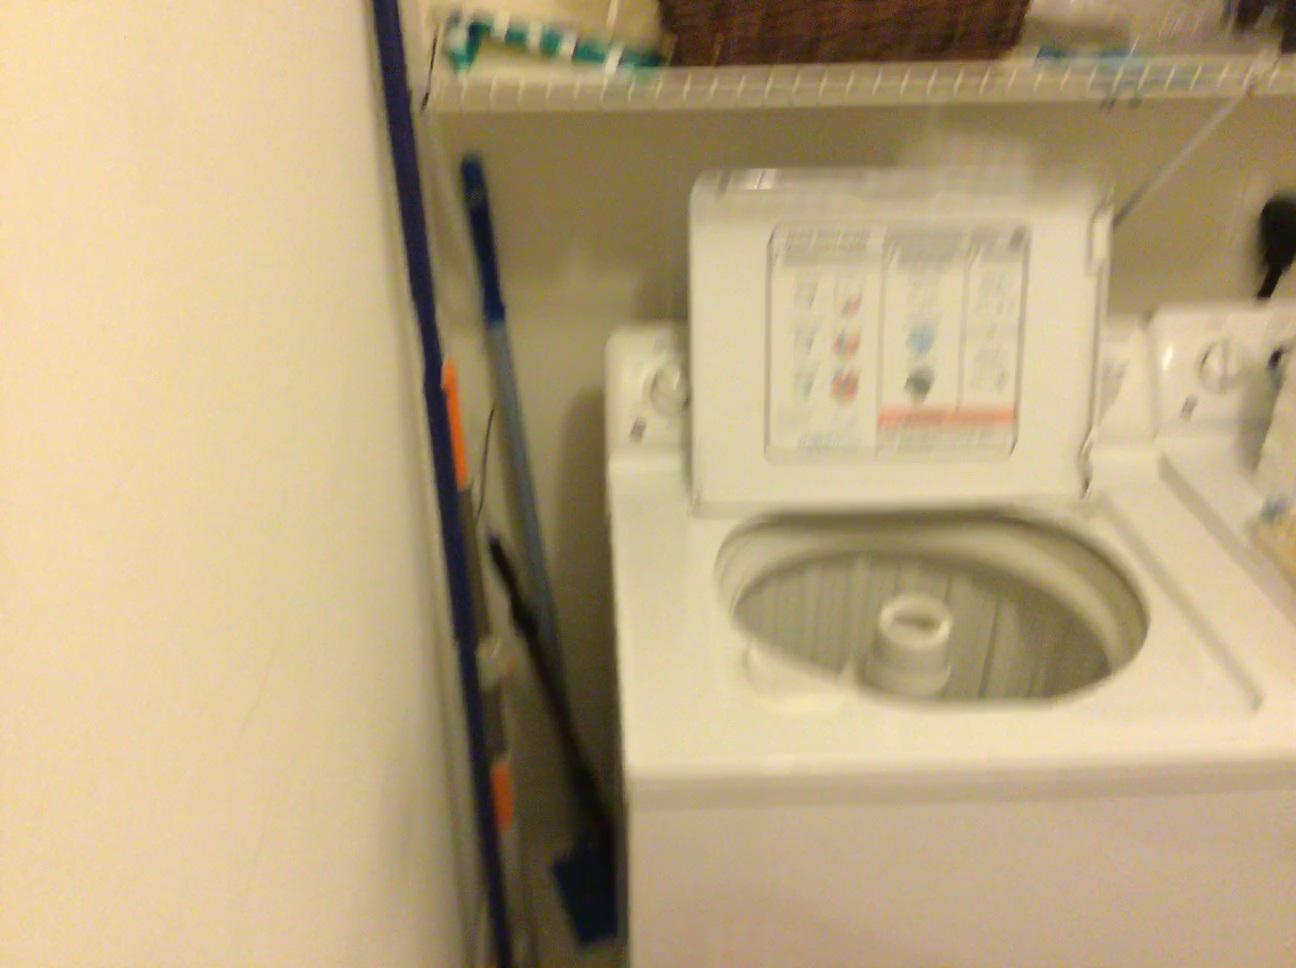
Question: Can the shelf fit behind the washing machine from the world's perspective? Final answer should be yes or no.
Answer: No